Roman Catholic Archdiocese of Washington

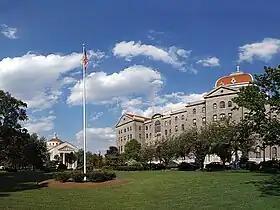
Trinity Washington University (2008)

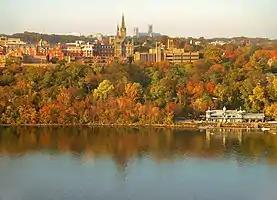
Georgetown University (2005)

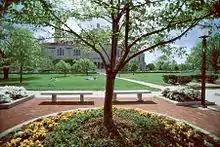
Catholic University of America (2006)

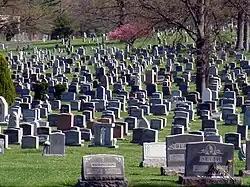
Mount Olivet Cemetery, Washington D.C. (2009)

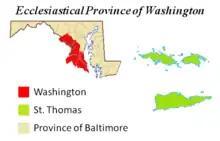
Ecclesiastical Province of Washington map

The Archdiocese of Washington centralized its school administration as part of its Center City Consortium, established in 1997.